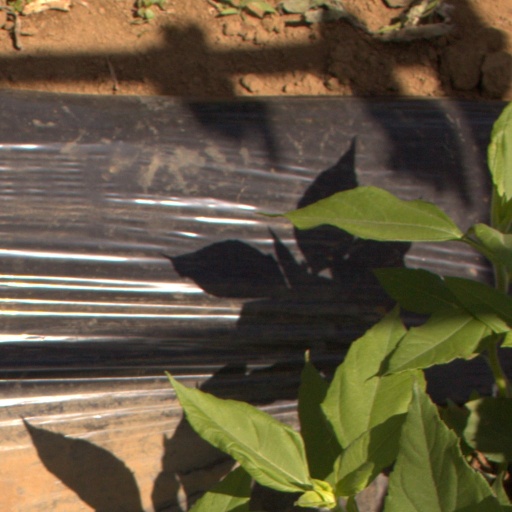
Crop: Jerusalem artichoke